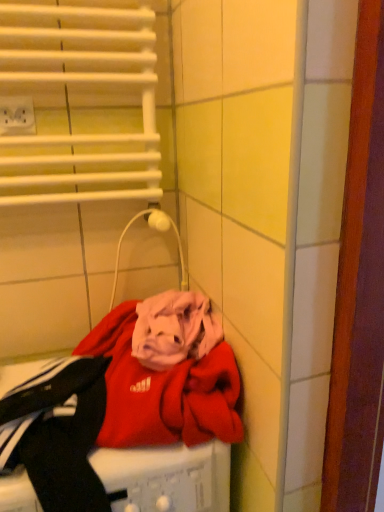
Question: From the image's perspective, locate the washing machine lying below the white plastic outlet at upper left. Your answer should be formatted as a tuple, i.e. [(x, y)], where the tuple contains the x and y coordinates of a point satisfying the conditions above.
Answer: [(0.432, 0.934)]